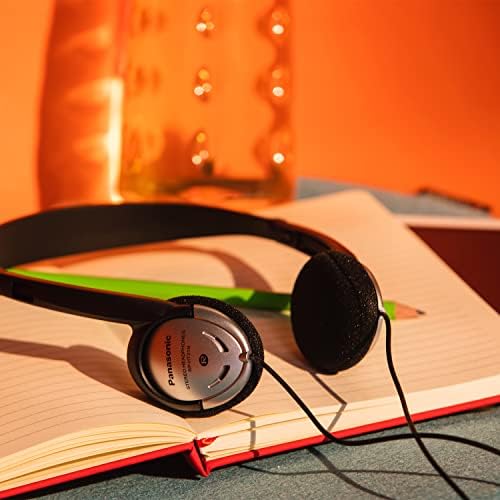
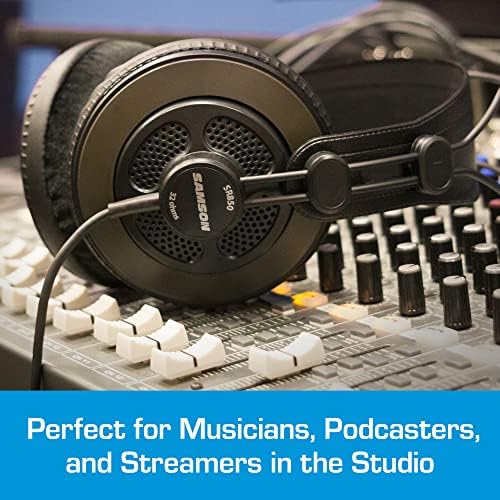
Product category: headphones
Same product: no